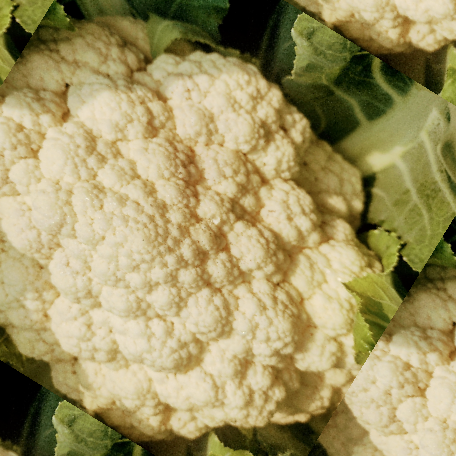
Label: Disease Free